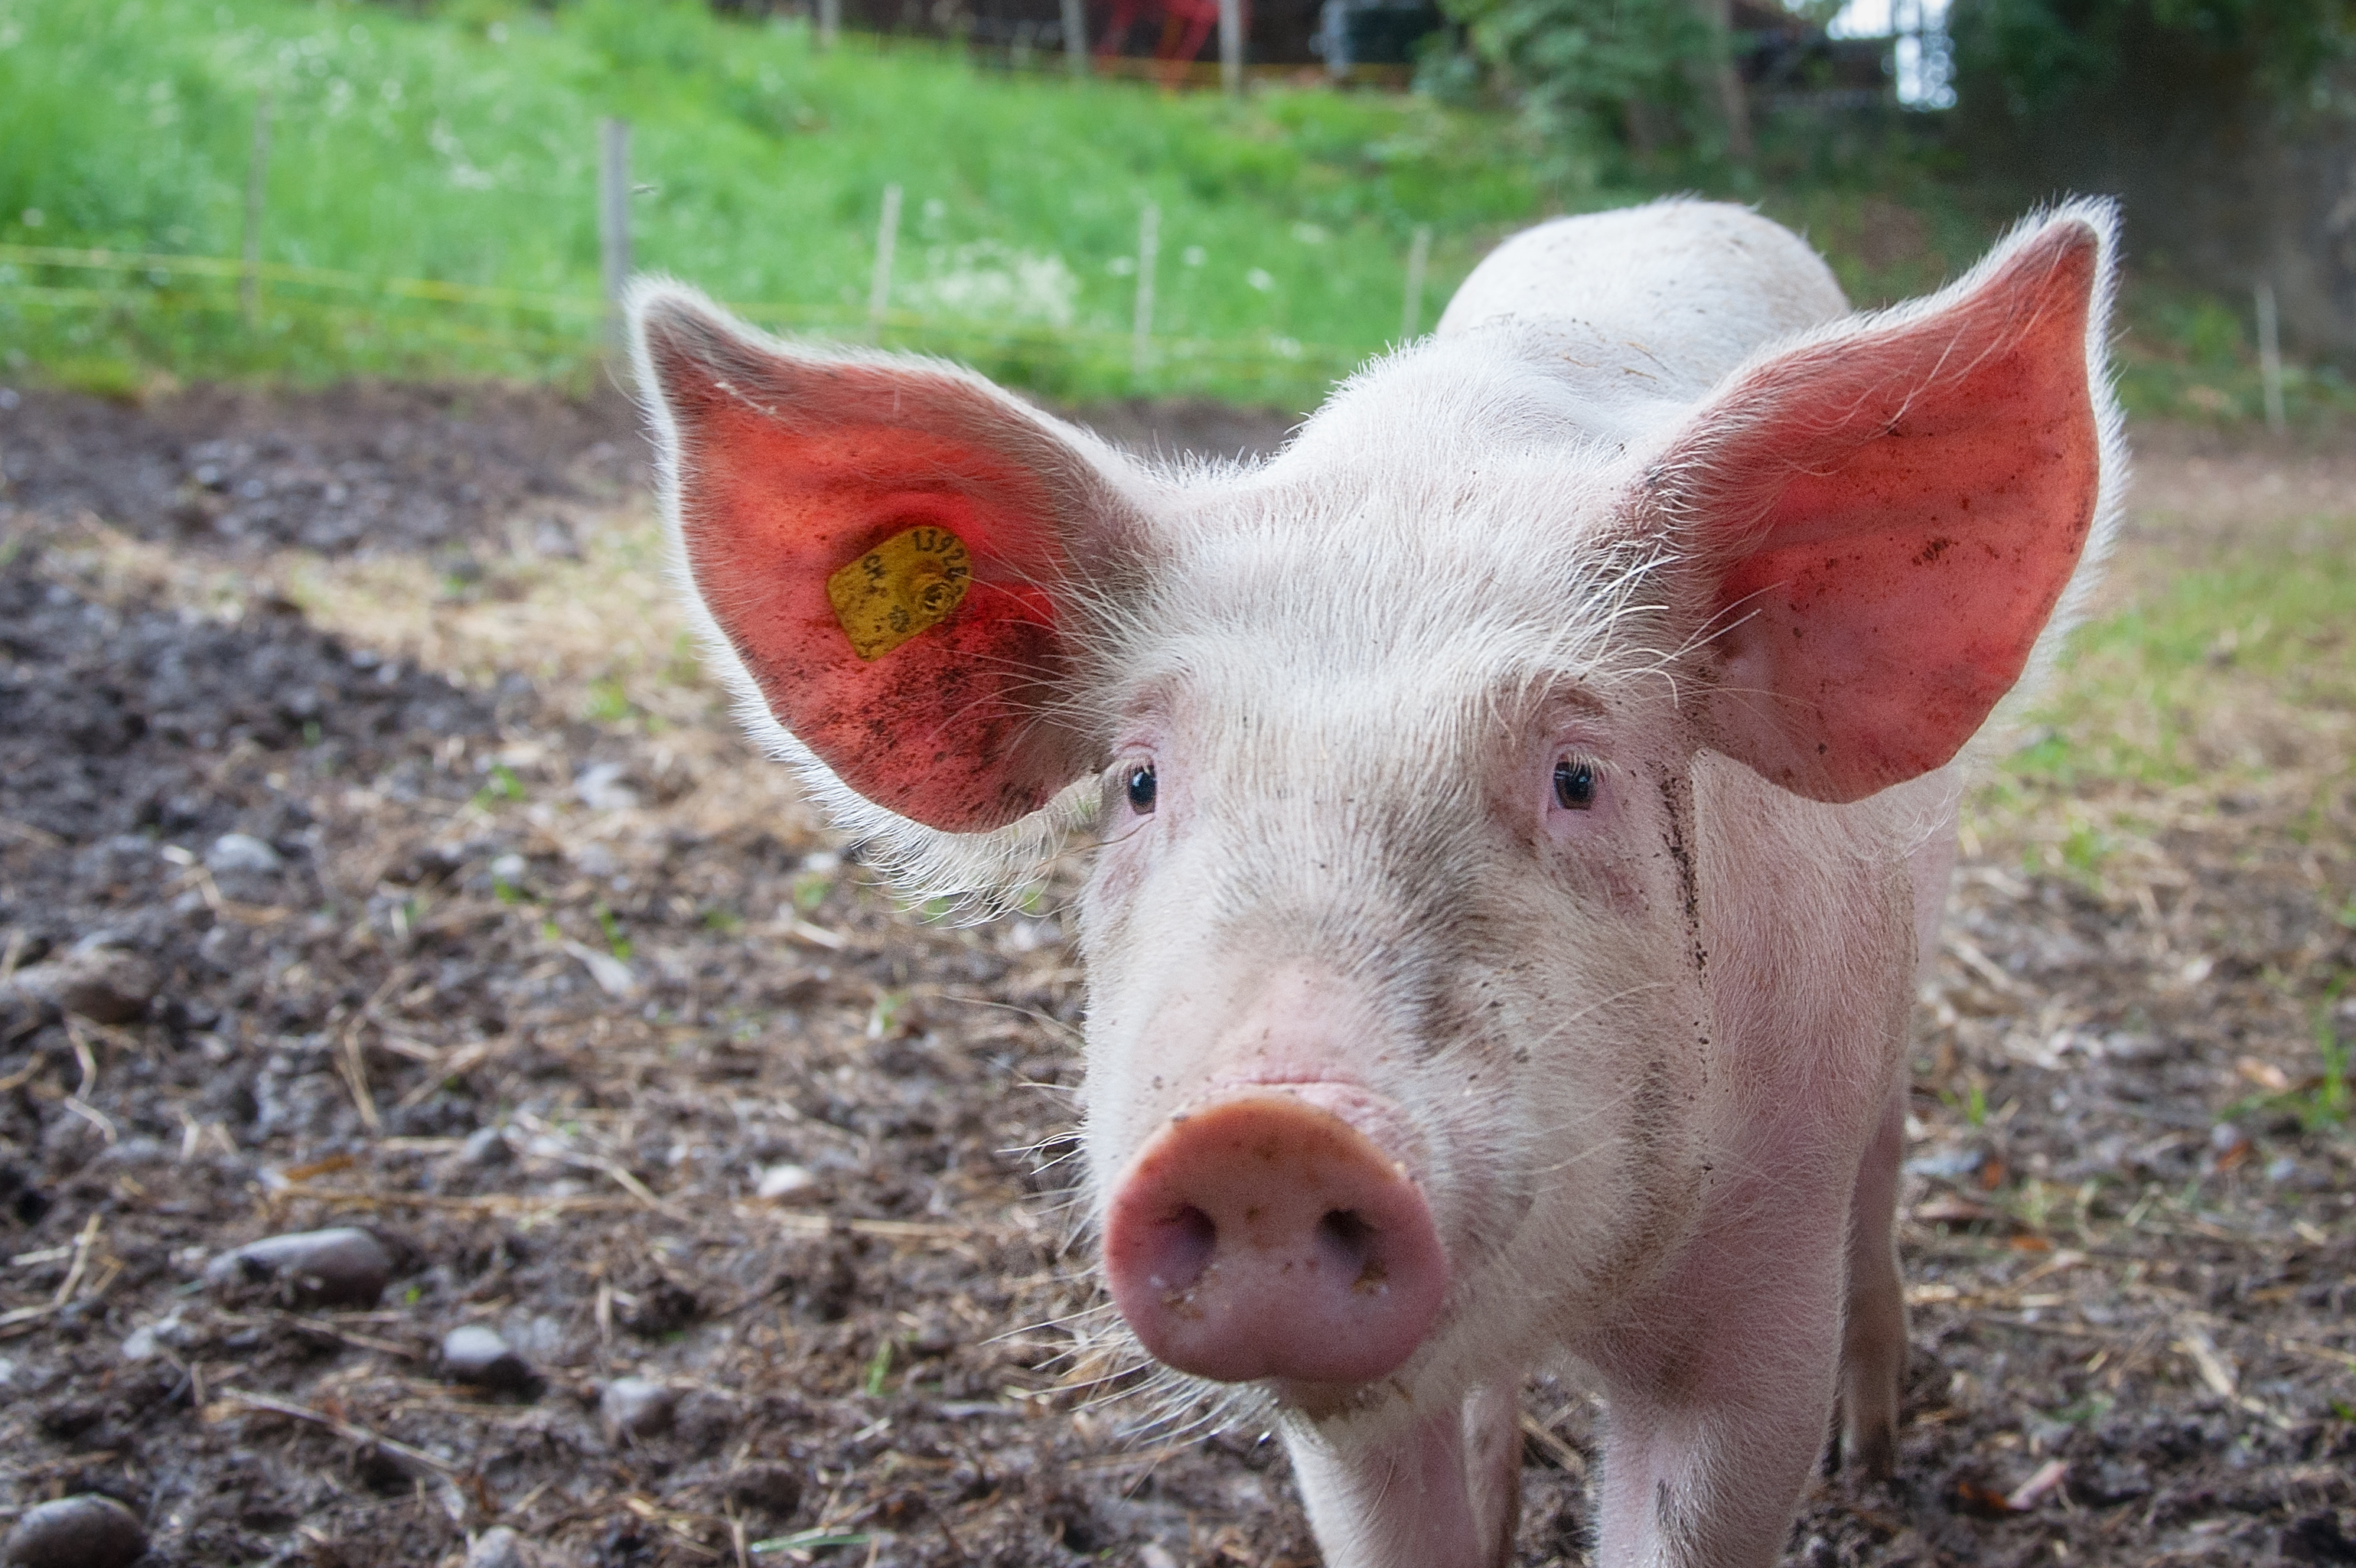
farm, animal, macro, pasture, mammal, fauna, vertebrate, pig, domestic pig, animal photography, pig like mammal